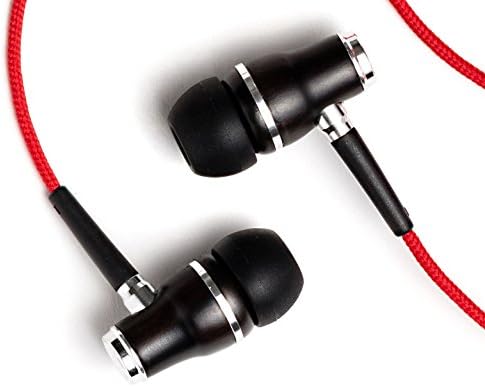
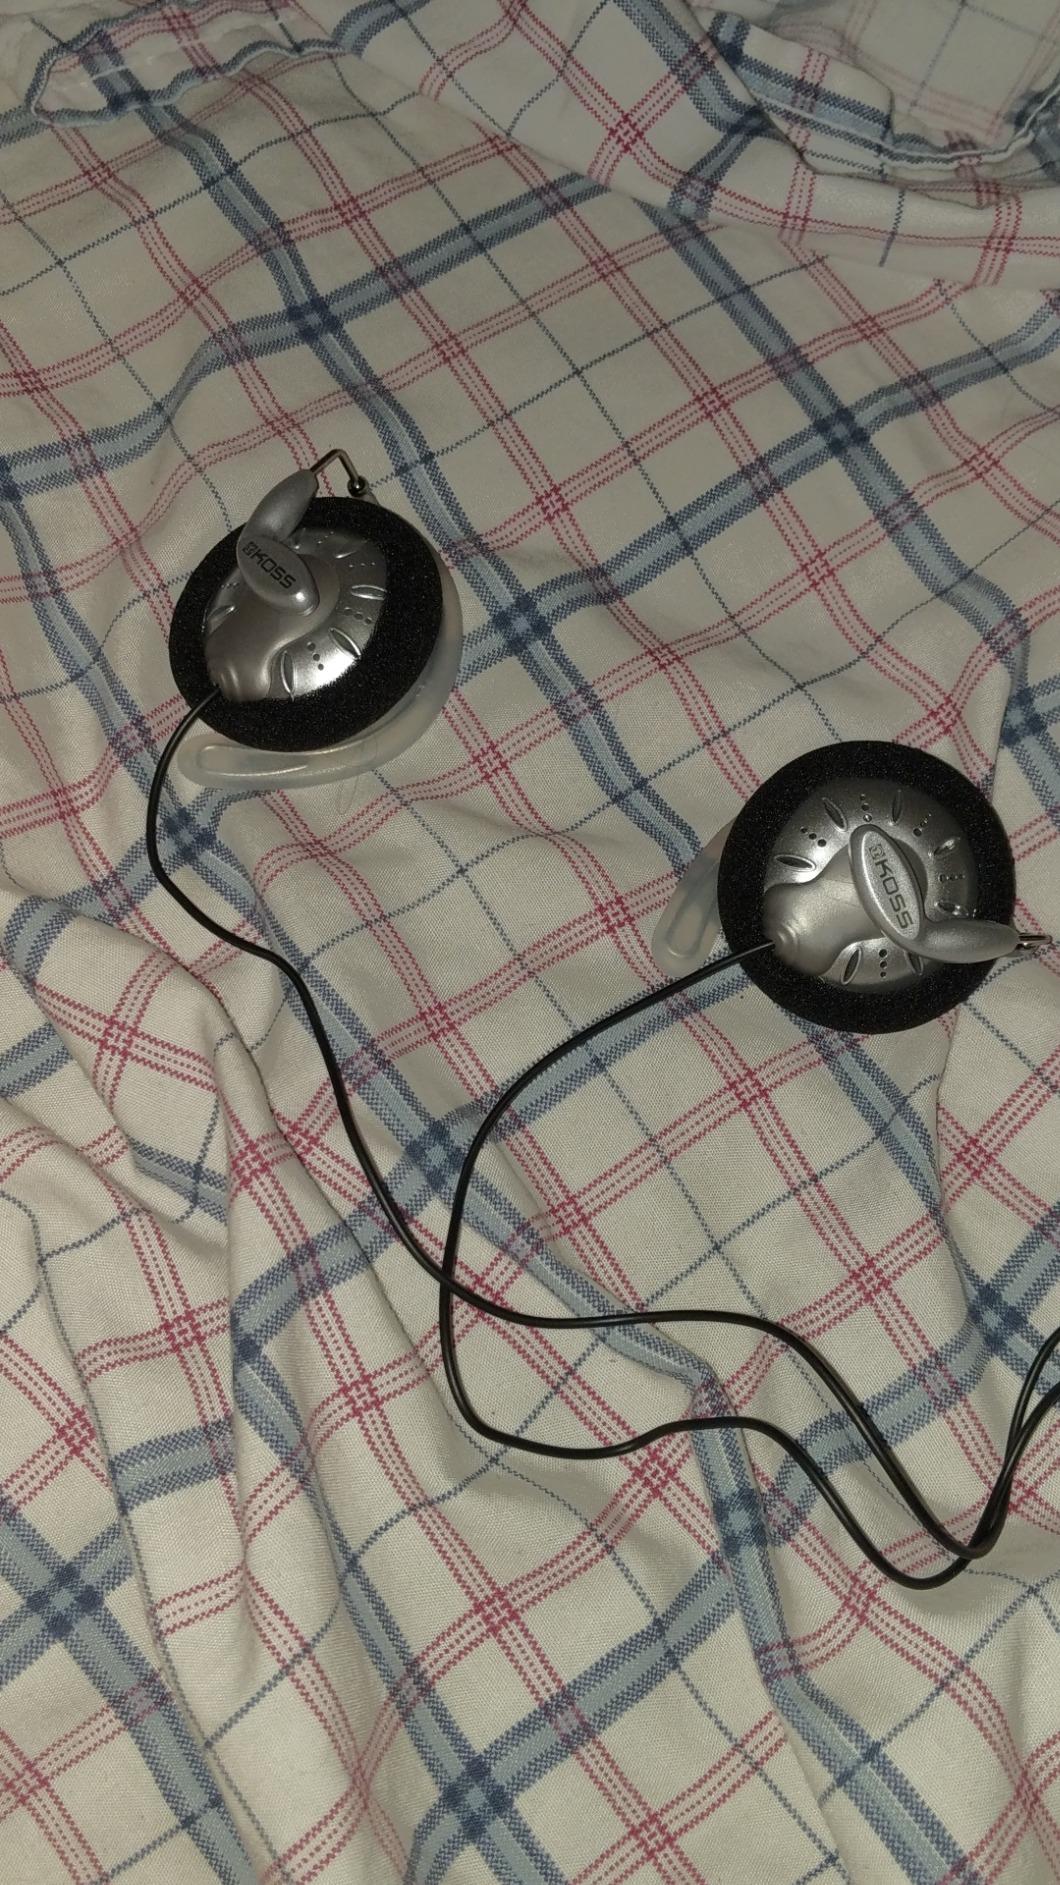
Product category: headphones
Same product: no